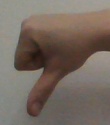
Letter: waw